Early flying machines

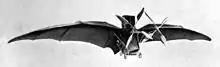
Clément Ader "Avion III" (1897 photograph)

Equally authoritative as a theorist was Pénaud's fellow countryman Victor Tatin. In 1879, he flew a model which, like Pénaud's project, was a monoplane with twin tractor propellers but also had a separate horizontal tail. It was powered by compressed air, with the air tank forming the fuselage.